Sintra

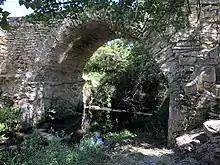
Roman Bridge of Catribana.

This "via" followed the route of the current "Rua da Ferraria", the "Calçada dos Clérigos" and the "Calçada da Trindade". Following the Roman custom of siting tombs along their roads and near their homes, there is also evidence of inscriptions pertaining to Roman funeral monuments, dating mainly to the 2nd century. The area around the modern town of Sintra, due to its proximity to Olisipo, the ancient name of Lisbon, was always profoundly interconnected with the major settlement, to the point that the Fountain of Armés, a 1st-century fountain in the village of Armés, Terrugem, in Sintra, has been built by Lucius Iulius Maelo Caudicus, an Olisipo flamen, to honour the Roman Emperor Augustus.